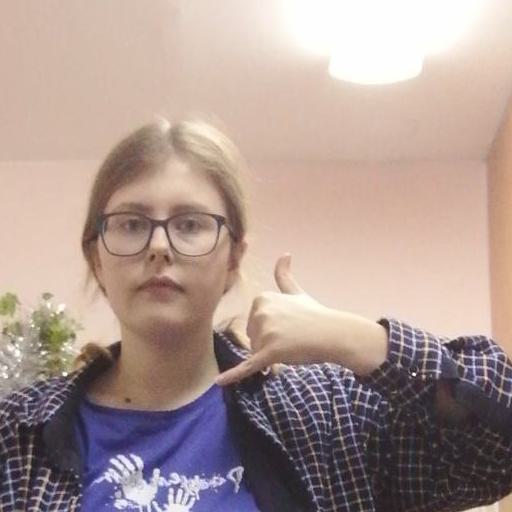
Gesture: call